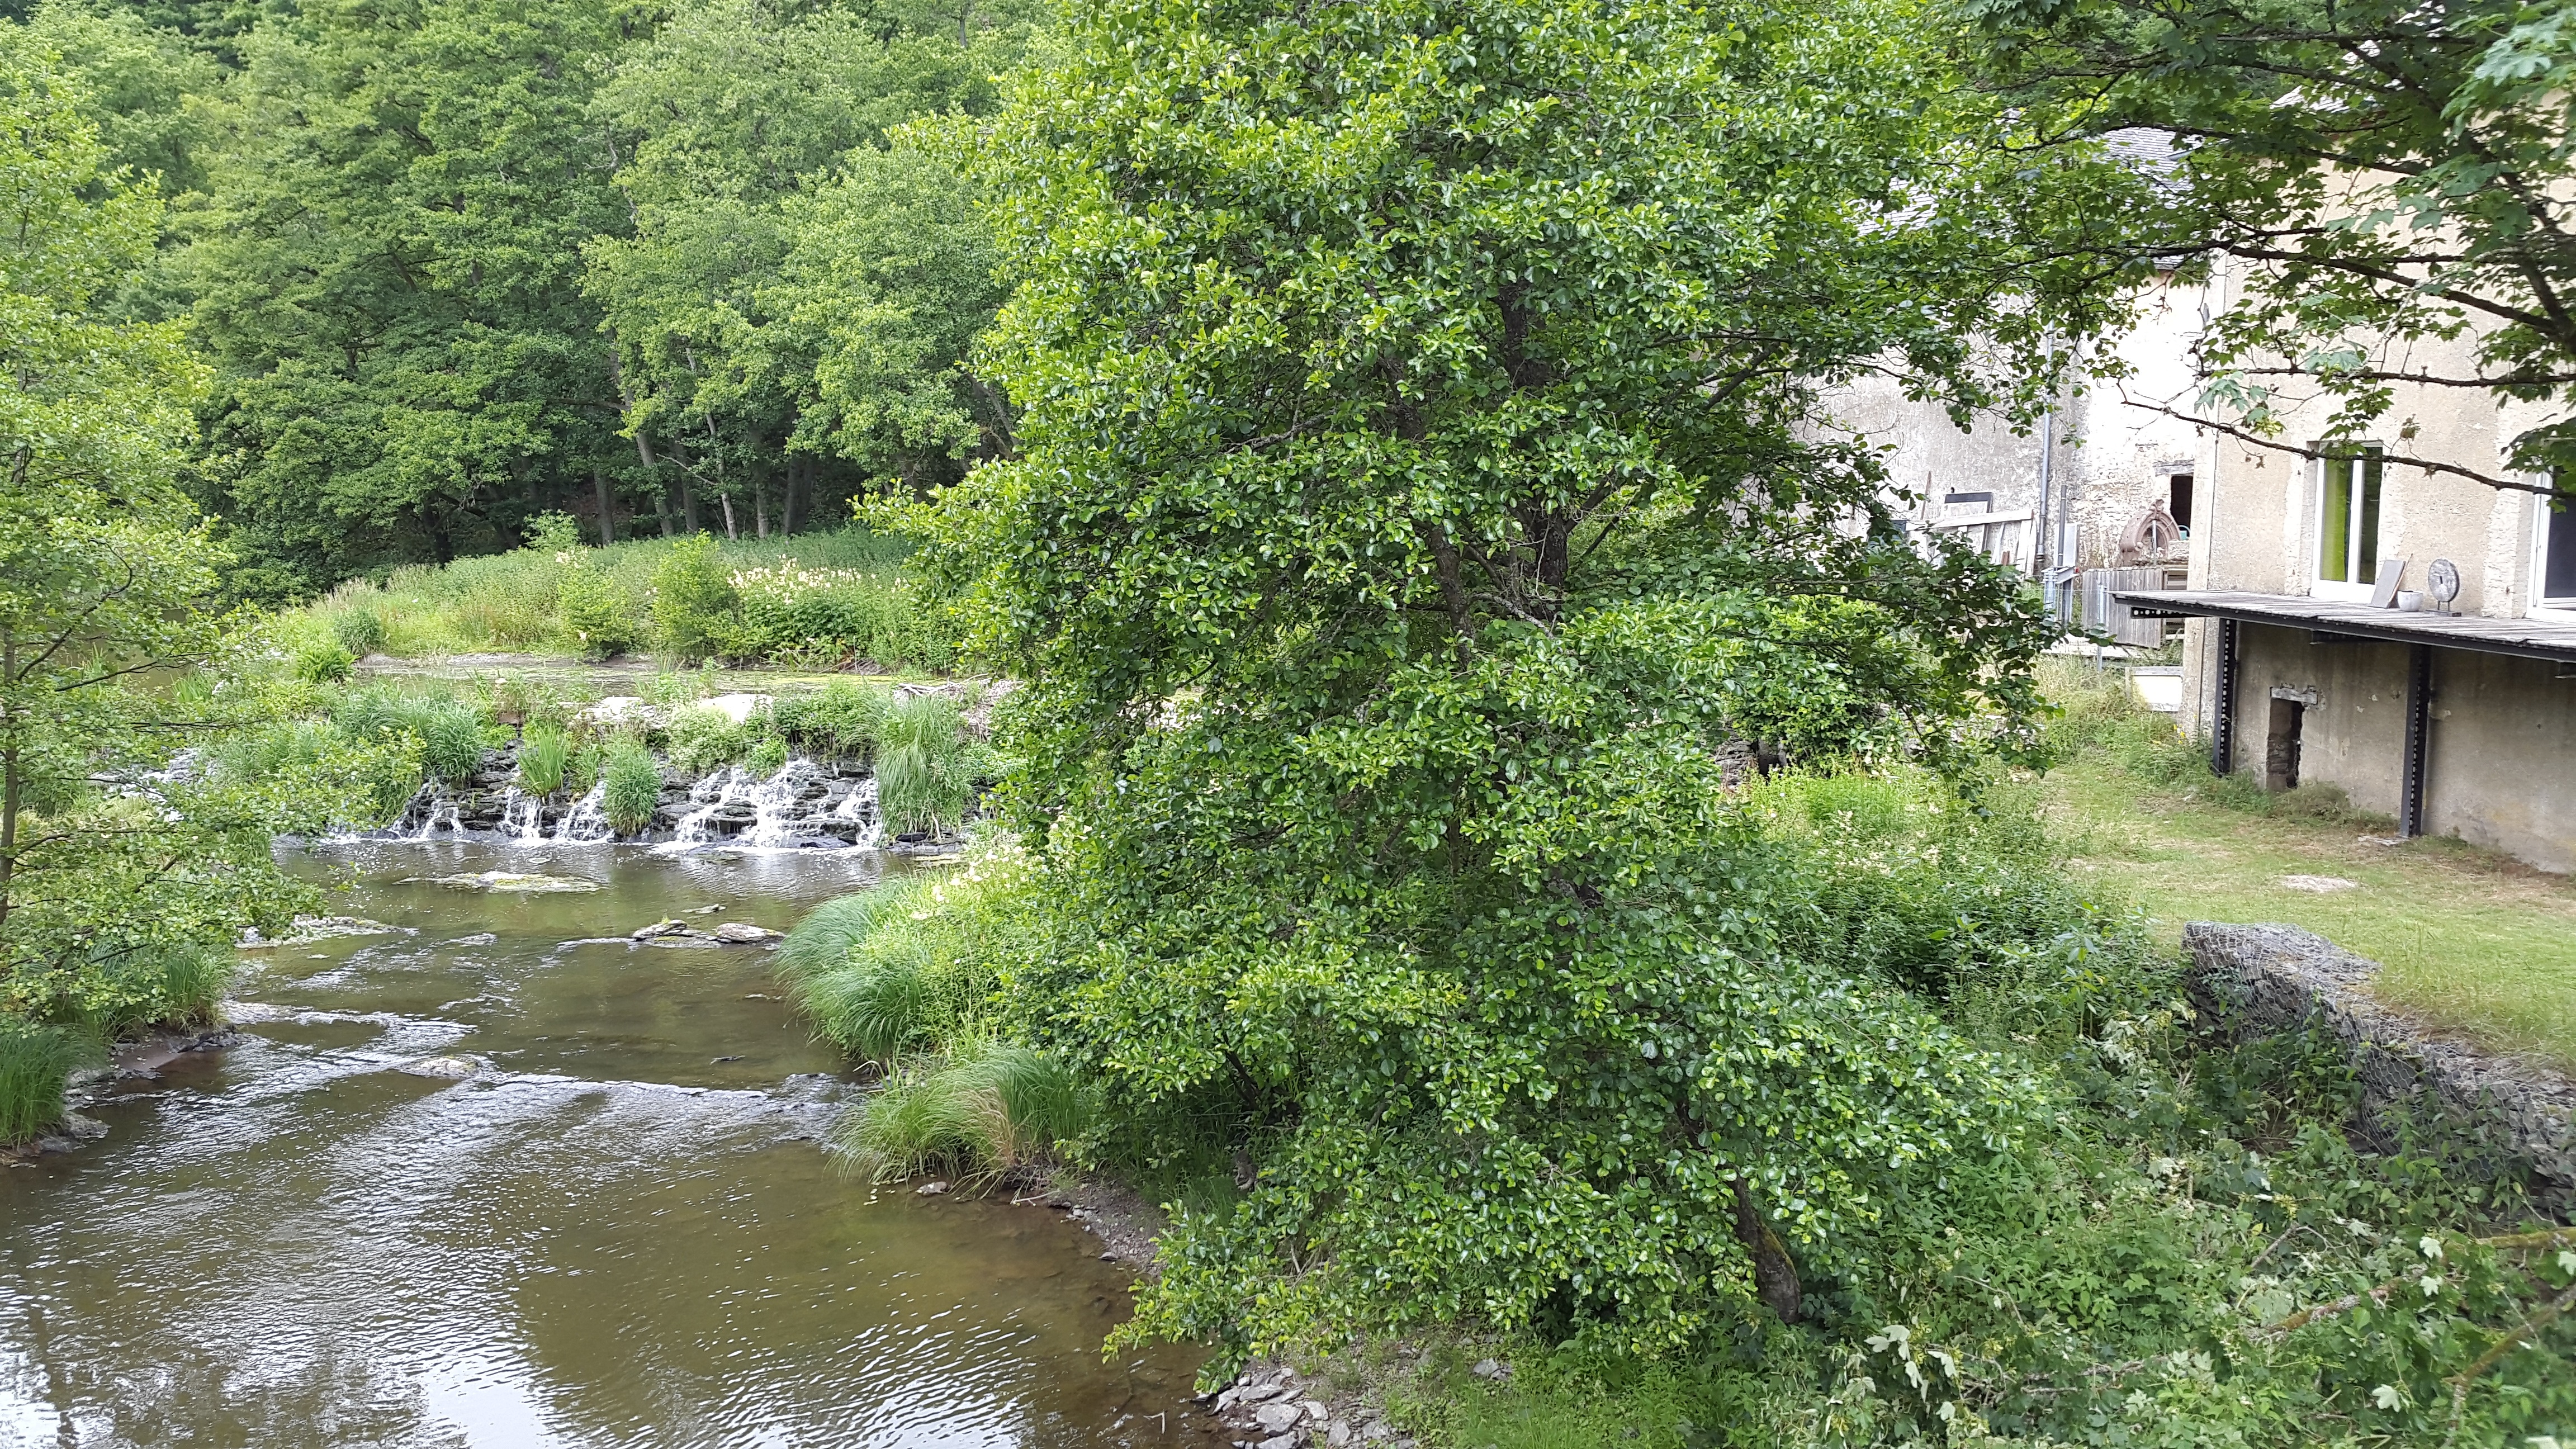
tree, water, architecture, plant, flower, window, building, old, river, idyllic, romantic, facade, botany, garden, waterway, mill, mysterious, shrub, woodland, historically, ecosystem, stony, millstone, old mill, bausch suffering, woody plant, land plant